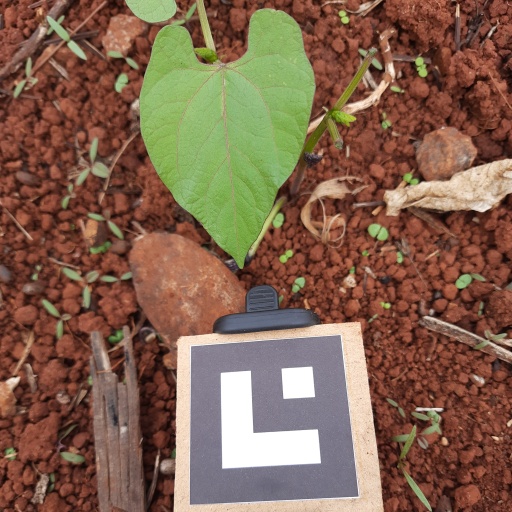
Observations: flat surface, no eating holes, under cloudy sky